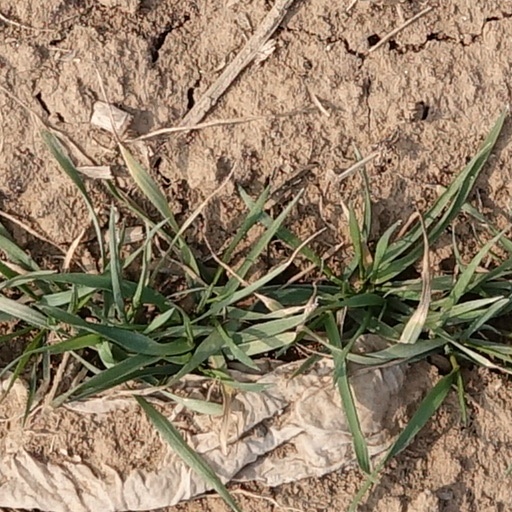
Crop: wheat